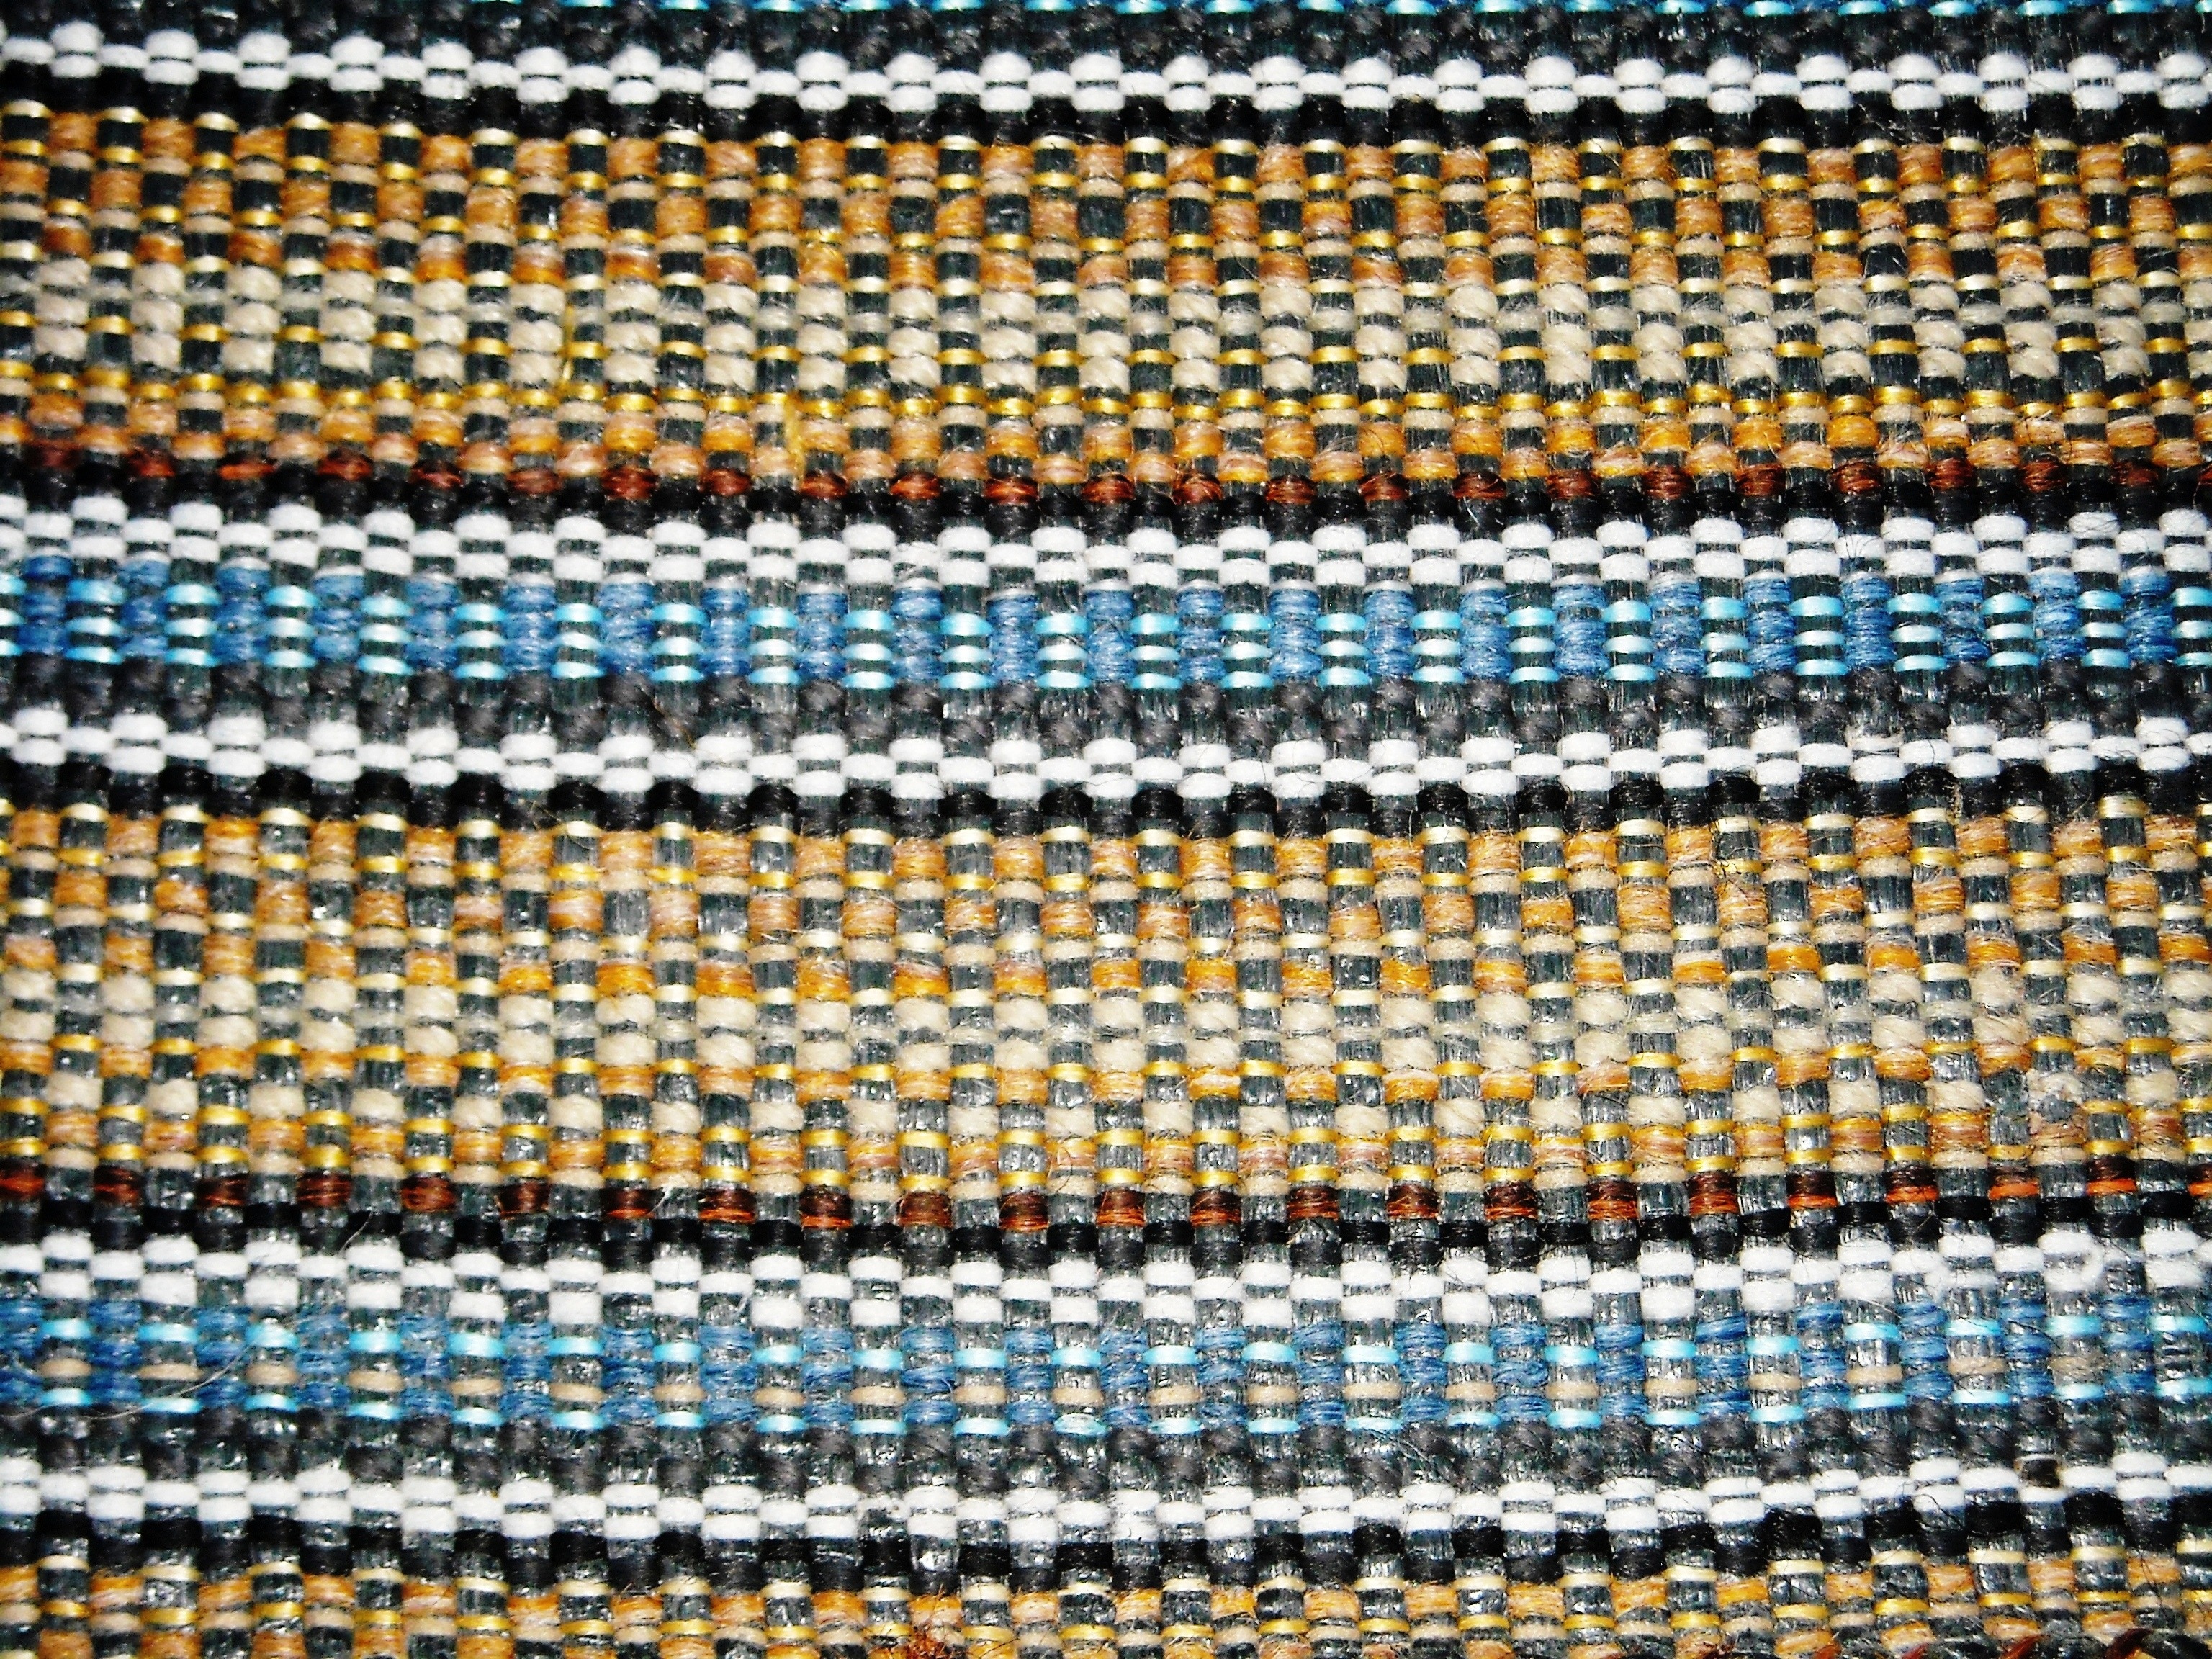
white, pattern, line, red, color, brown, blue, black, material, textile, art, design, net, mesh, flooring, webbing, taplak